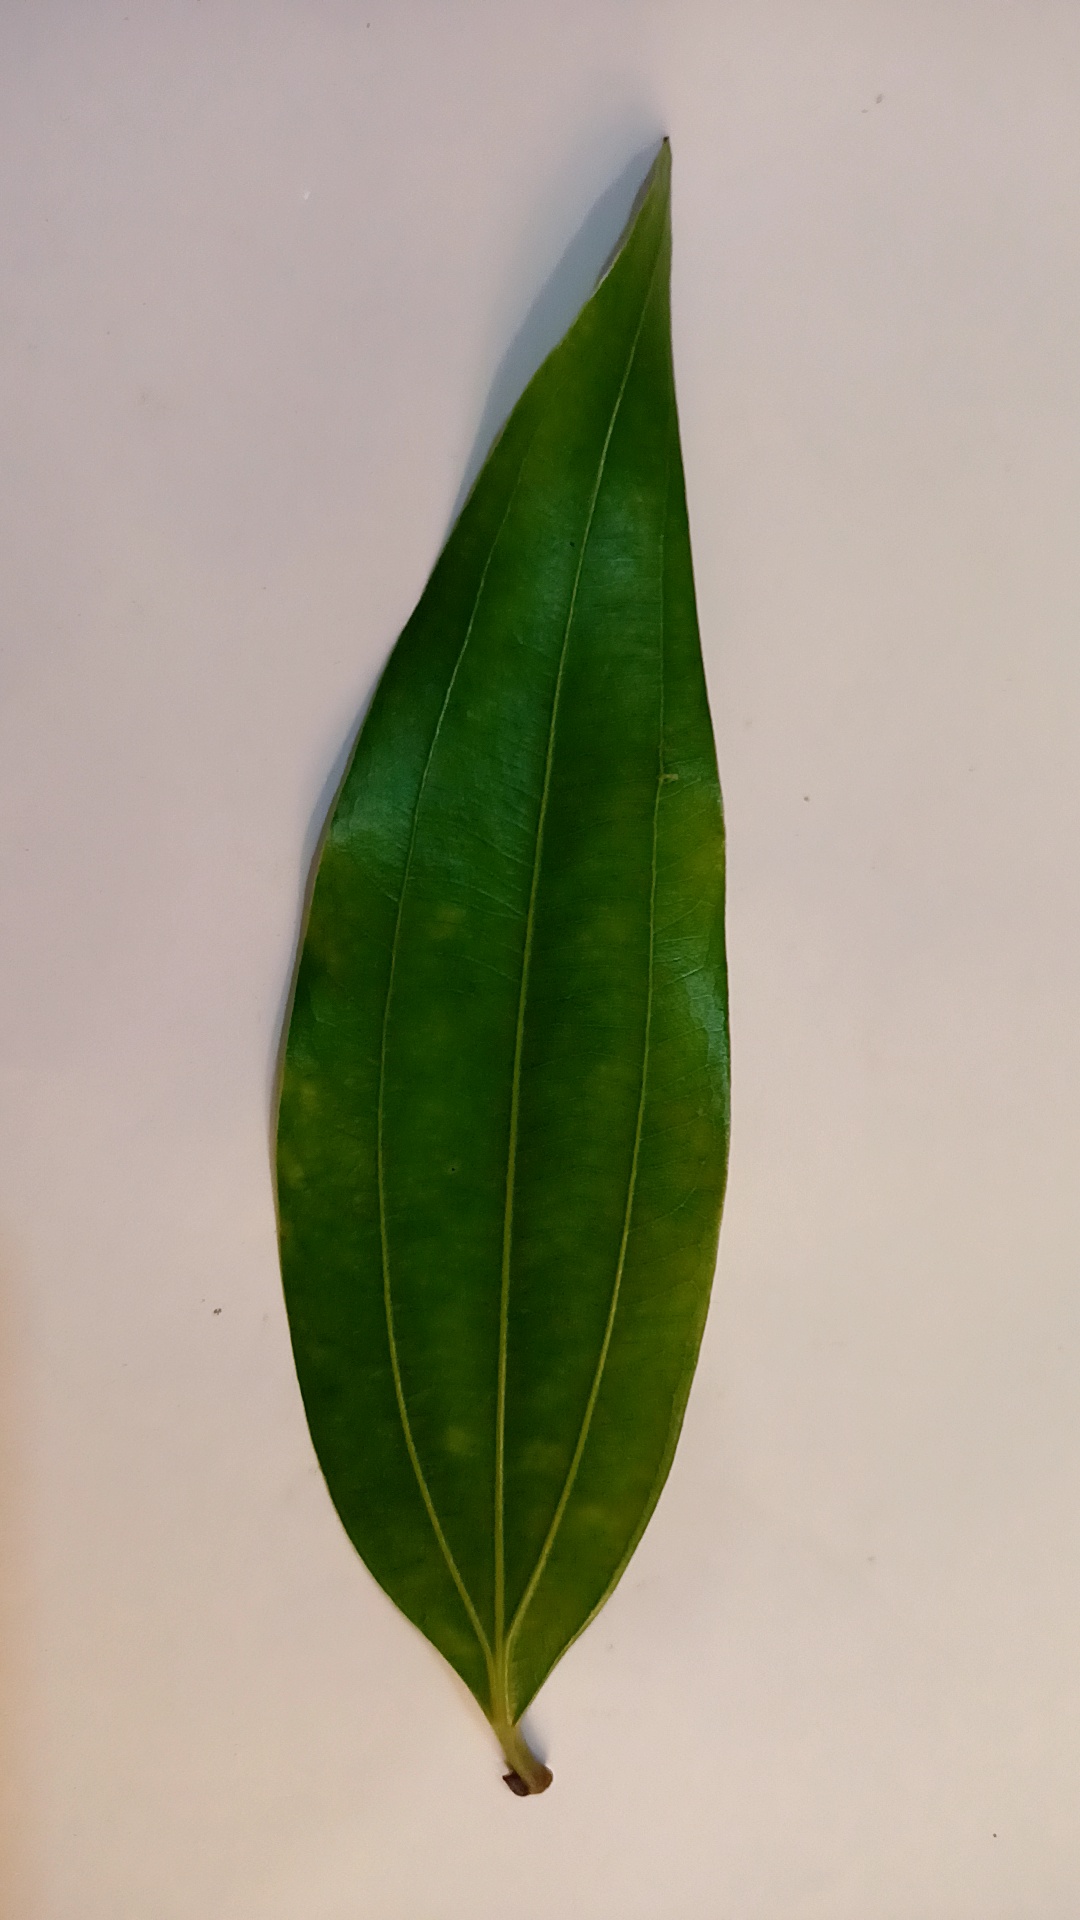
Label: Healthy